List of ambassadors of Albania to Austria

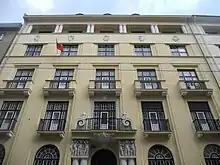
Embassy of Albania in Vienna

The federal government of the Republic of Austria recognised Albania as a sovereign and independent state on February 18, 1922. A passport office had been opened in Vienna on April of the previous year by Gjergj Pekmezi who was to become the first consul representative of Albania to Austria.